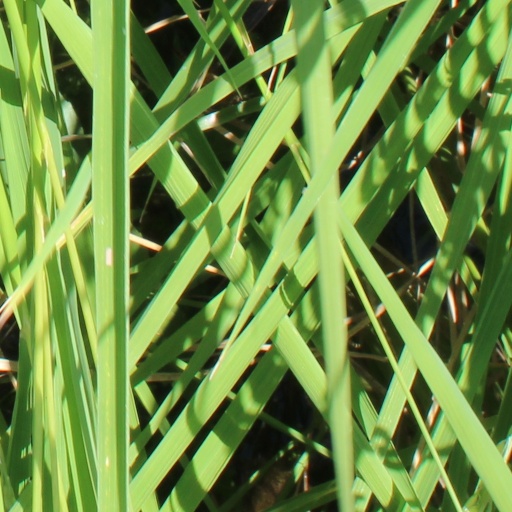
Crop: rice